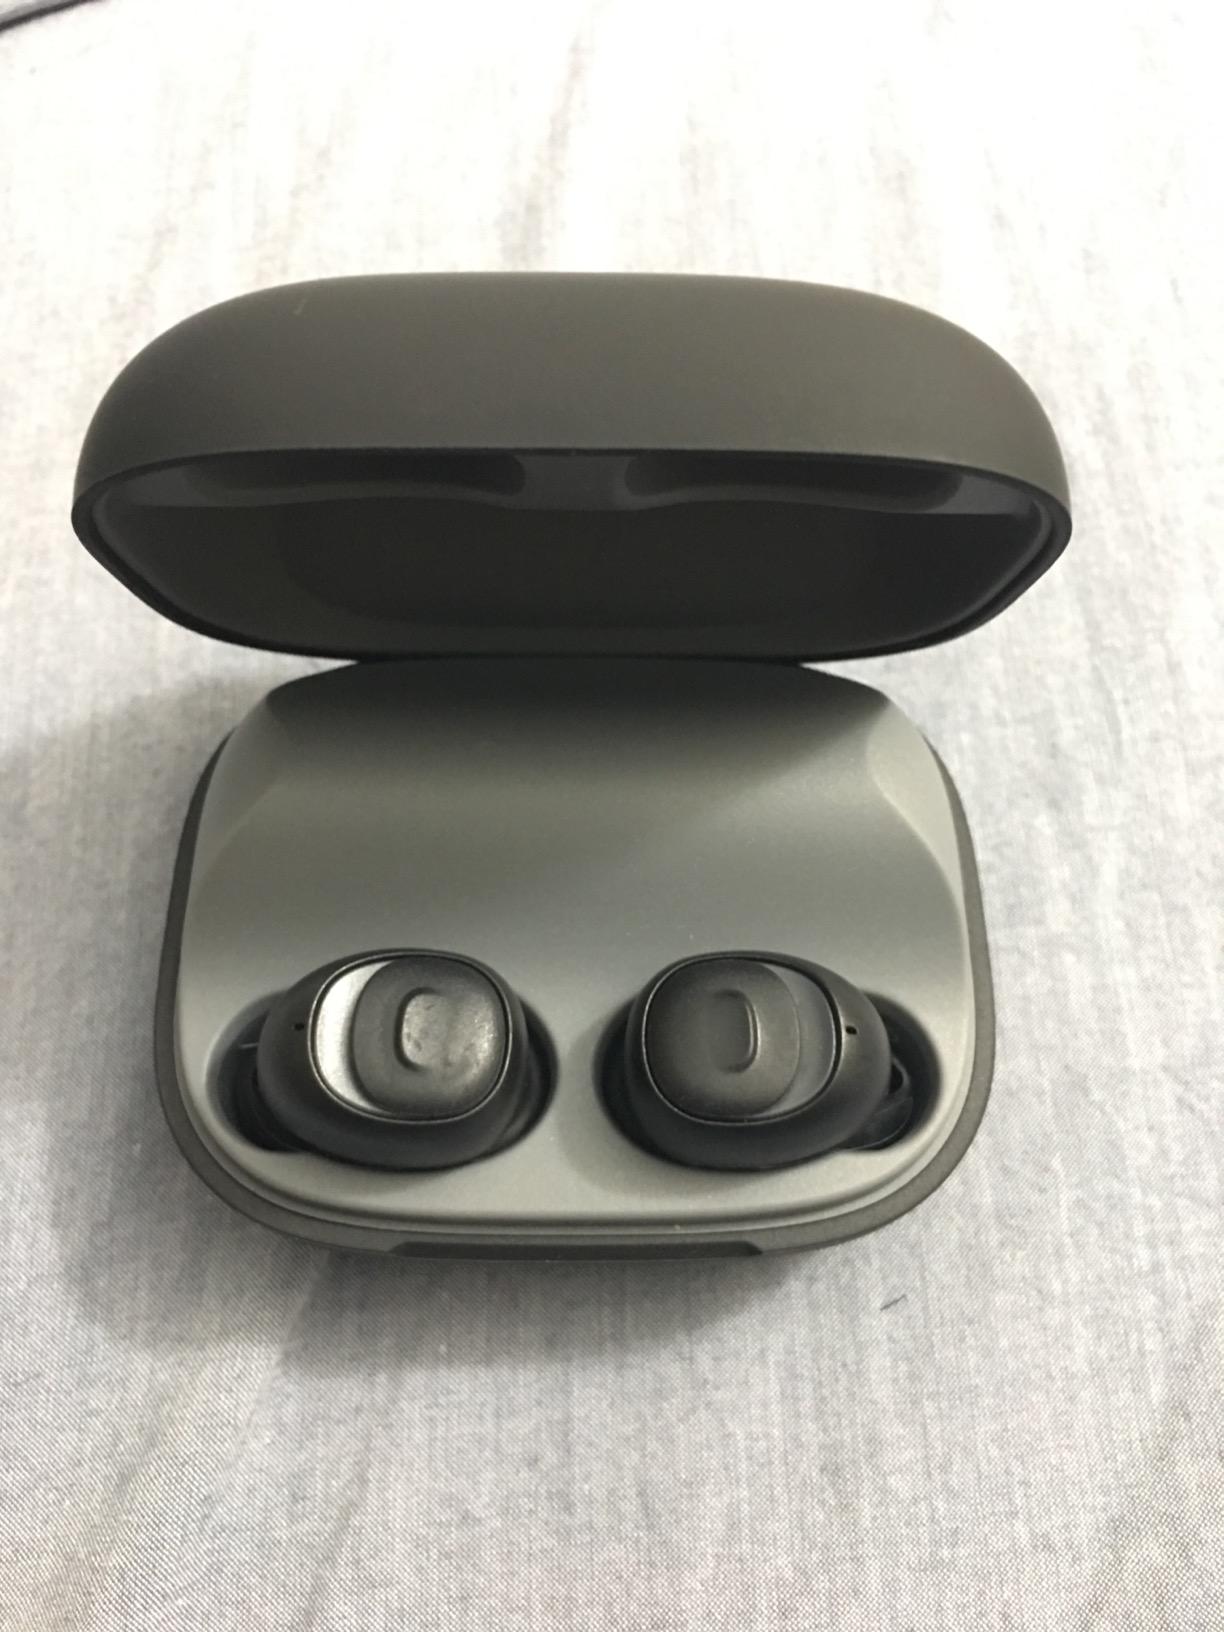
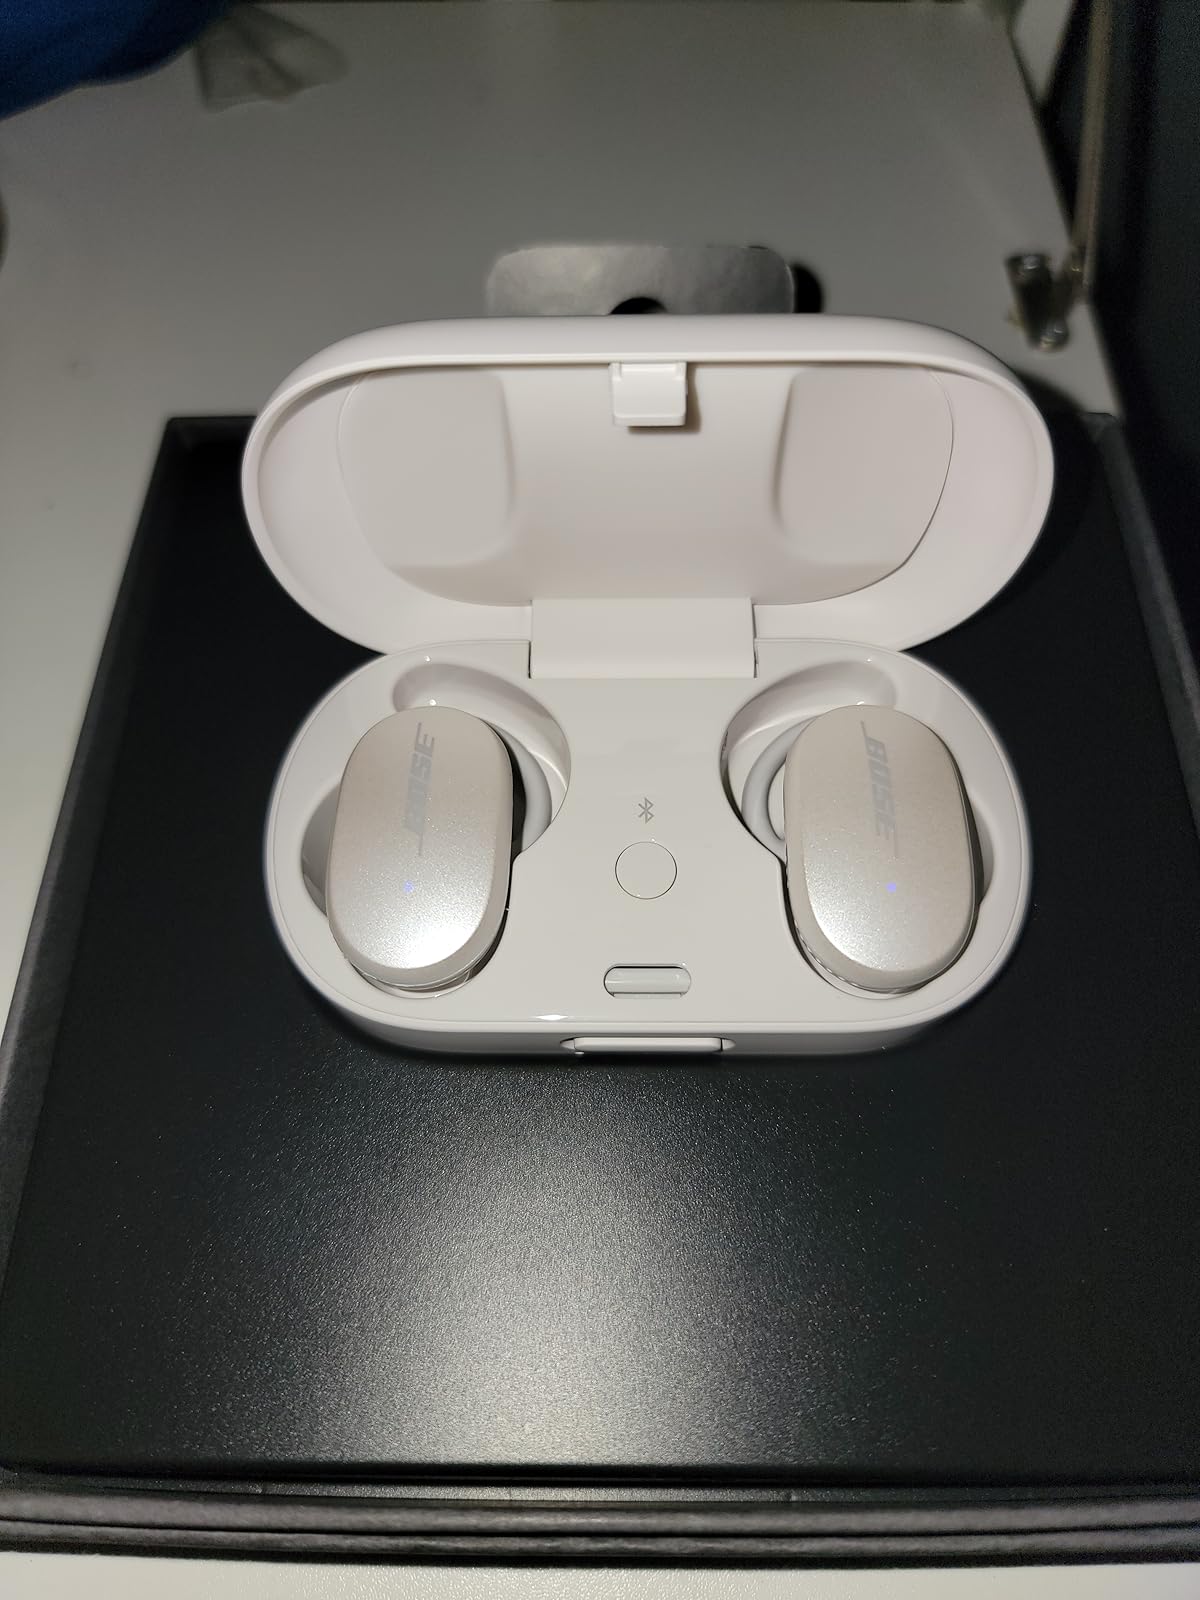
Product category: earbuds
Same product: no